FN FAL

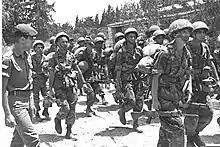
IDF Paratroopers with FN FAL rifles during a training march, 5 June 1965.

The first German FALs were from an order placed in late 1955 or early 1956, for several thousand FN FAL so-called "Canada" models with wood furniture and the prong flash hider. These weapons were intended for the "Bundesgrenzschutz" (border guard) and not the newly formed "Bundeswehr" (army), which at the time used M1 Garands and M1/M2 carbines. In November 1956, however, West Germany ordered 100,000 additional FALs, designated the G1, for the army. FN made the rifles between April 1957 and May 1958. The G1 user modifications included light metal handguards and an integral folding bipod, similarly to the Austrian version. Neither Germany nor Austria adopted the heavy-barreled FAL, instead using the MG3 (the modernized MG42 in 7.62×51mm NATO) as its general purpose machine gun (GPMG).